Wheel chandelier

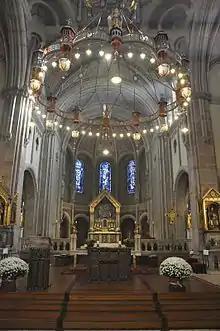
Electric wheel chandelier in St. Elisabeth Bonn

In some neo-Romanesque churches there are large wheel chandeliers too. Some of these were electric even when they were first installed